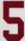
Number: 5